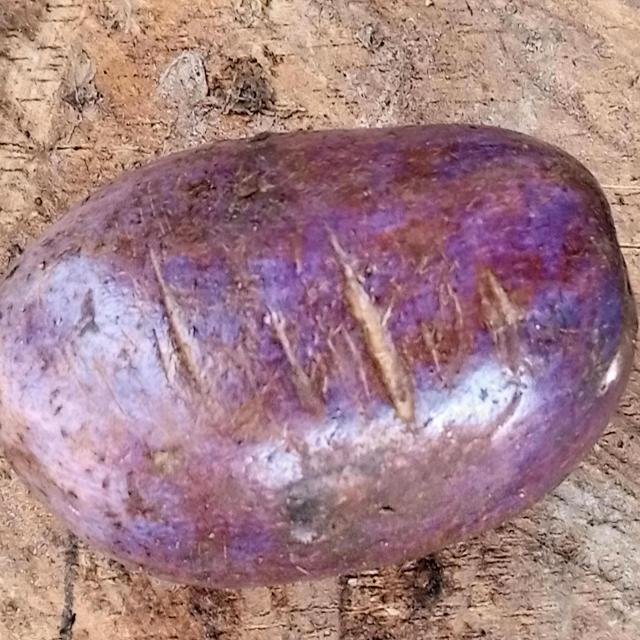
Plum grade: spotted